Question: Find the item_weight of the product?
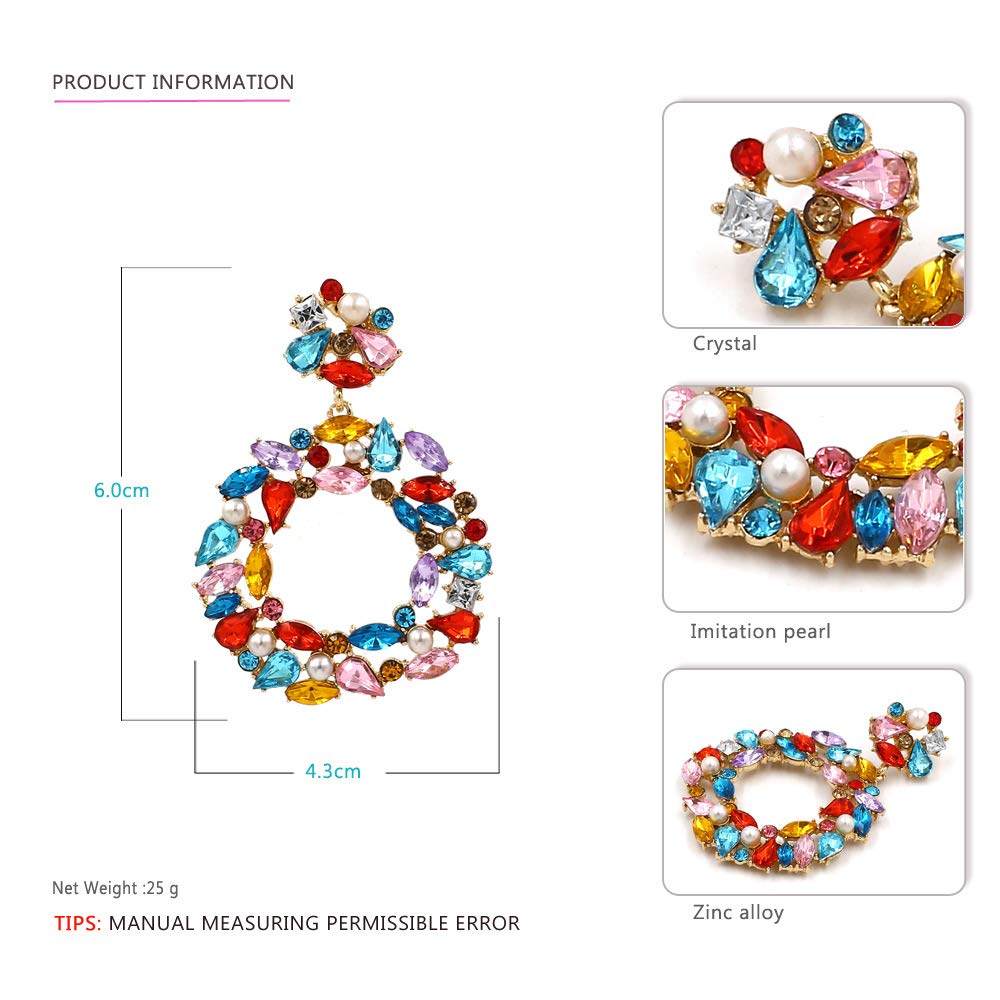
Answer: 25.0 gram